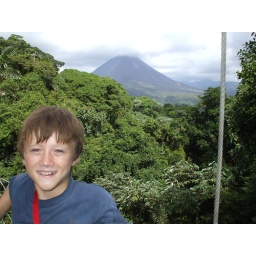
Volcano Arenal in the background Sterling standing on a hanging bridge across the rain forest